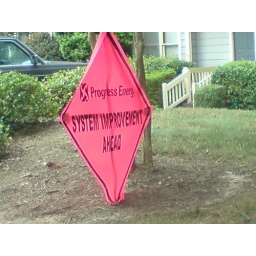
After Monday with no electric for 10 hours this is the sign in front of our house now...